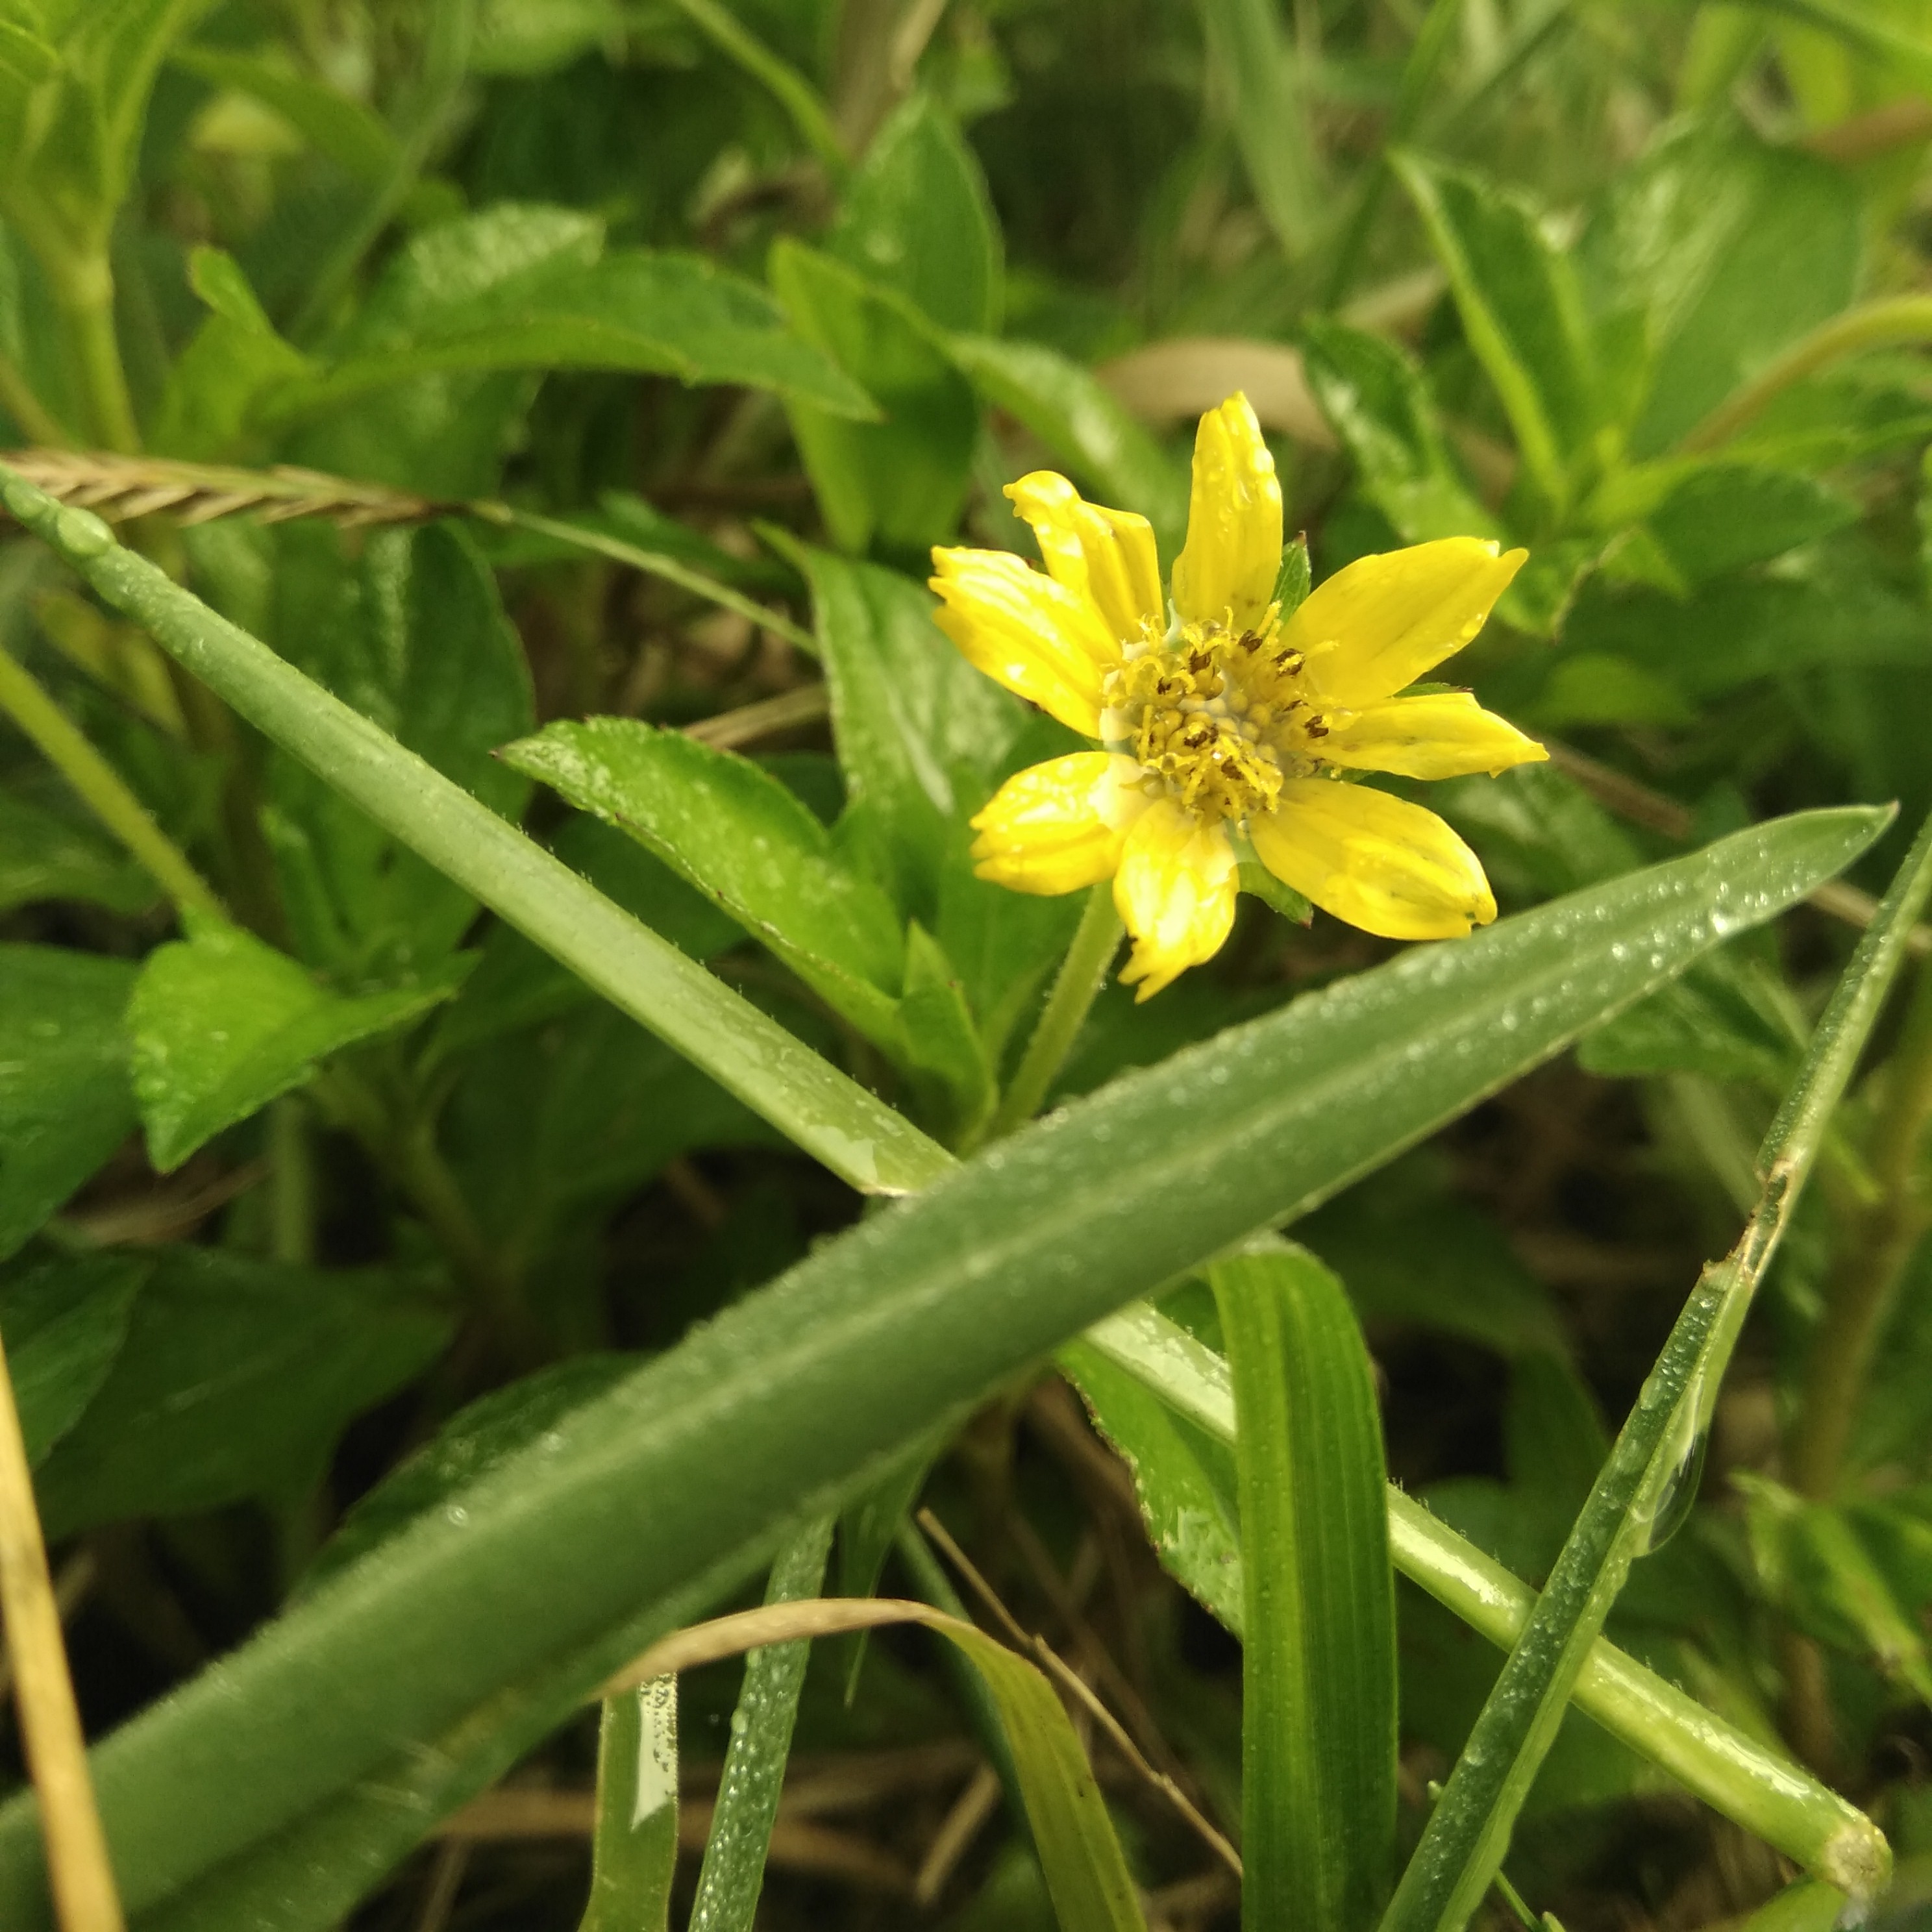
flowers, small, garden, green, life, flower, flowering plant, plant, yellow, petal, grass, wildflower, daisy family, plant stem, sedge family, perennial plant